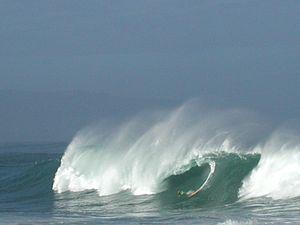
Waimea Bay ou Waimea est une baie située sur la côte nord de l'île d'Oahu à Hawaï. Elle est réputée pour être un spot de surf de qualité mondiale situé sur le North Shore hawaïen.